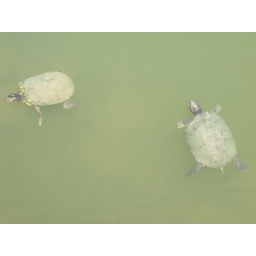
Shukkeien Garden, Hiroshima, Japan. Lots of cute turtles swimming around in Shukkeien's ponds.